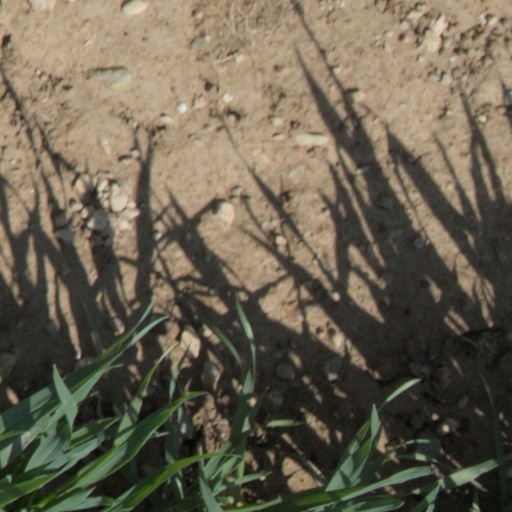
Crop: wheat